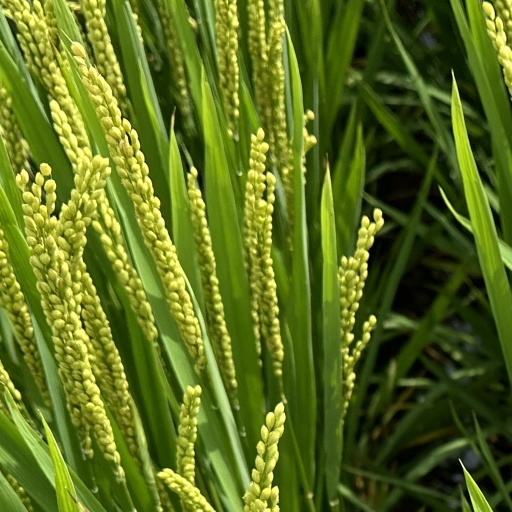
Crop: rice